Anna Limbach

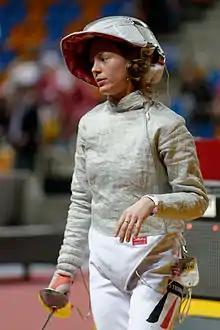
Limbach at the 2014 Orléans Grand Prix

Anna Limbach (born 22 July 1989) is a German sabre fencer.